Chieti

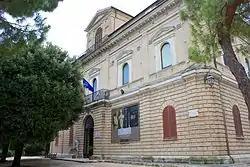
The National Archaeological Museum of Abruzzo surrounded by the urban park in Chieti.

After being inhabited by Osci, around the 10th century BC, the territory of present-day Chieti was occupied by Marrucini, an Italic tribe probably coming from Sabina. The latter defeated the former, but they preserved their laws, customs and language and became part of the warlike population called Samnites. The Marrucini lived in a small strip-shaped territory, including some mountainous zones of southern Apennines, and probably delimited by the Pescara River's mouth, the Adriatic Sea, the Foro, and the territories of Francavilla al Mare and Tollo. The Romans came into contact with this population, whose land was a vital connection with the Adriatic Sea during the First Samnite War (343 to 341 BC).